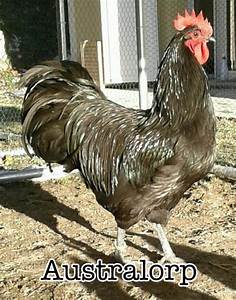
Label: chicken